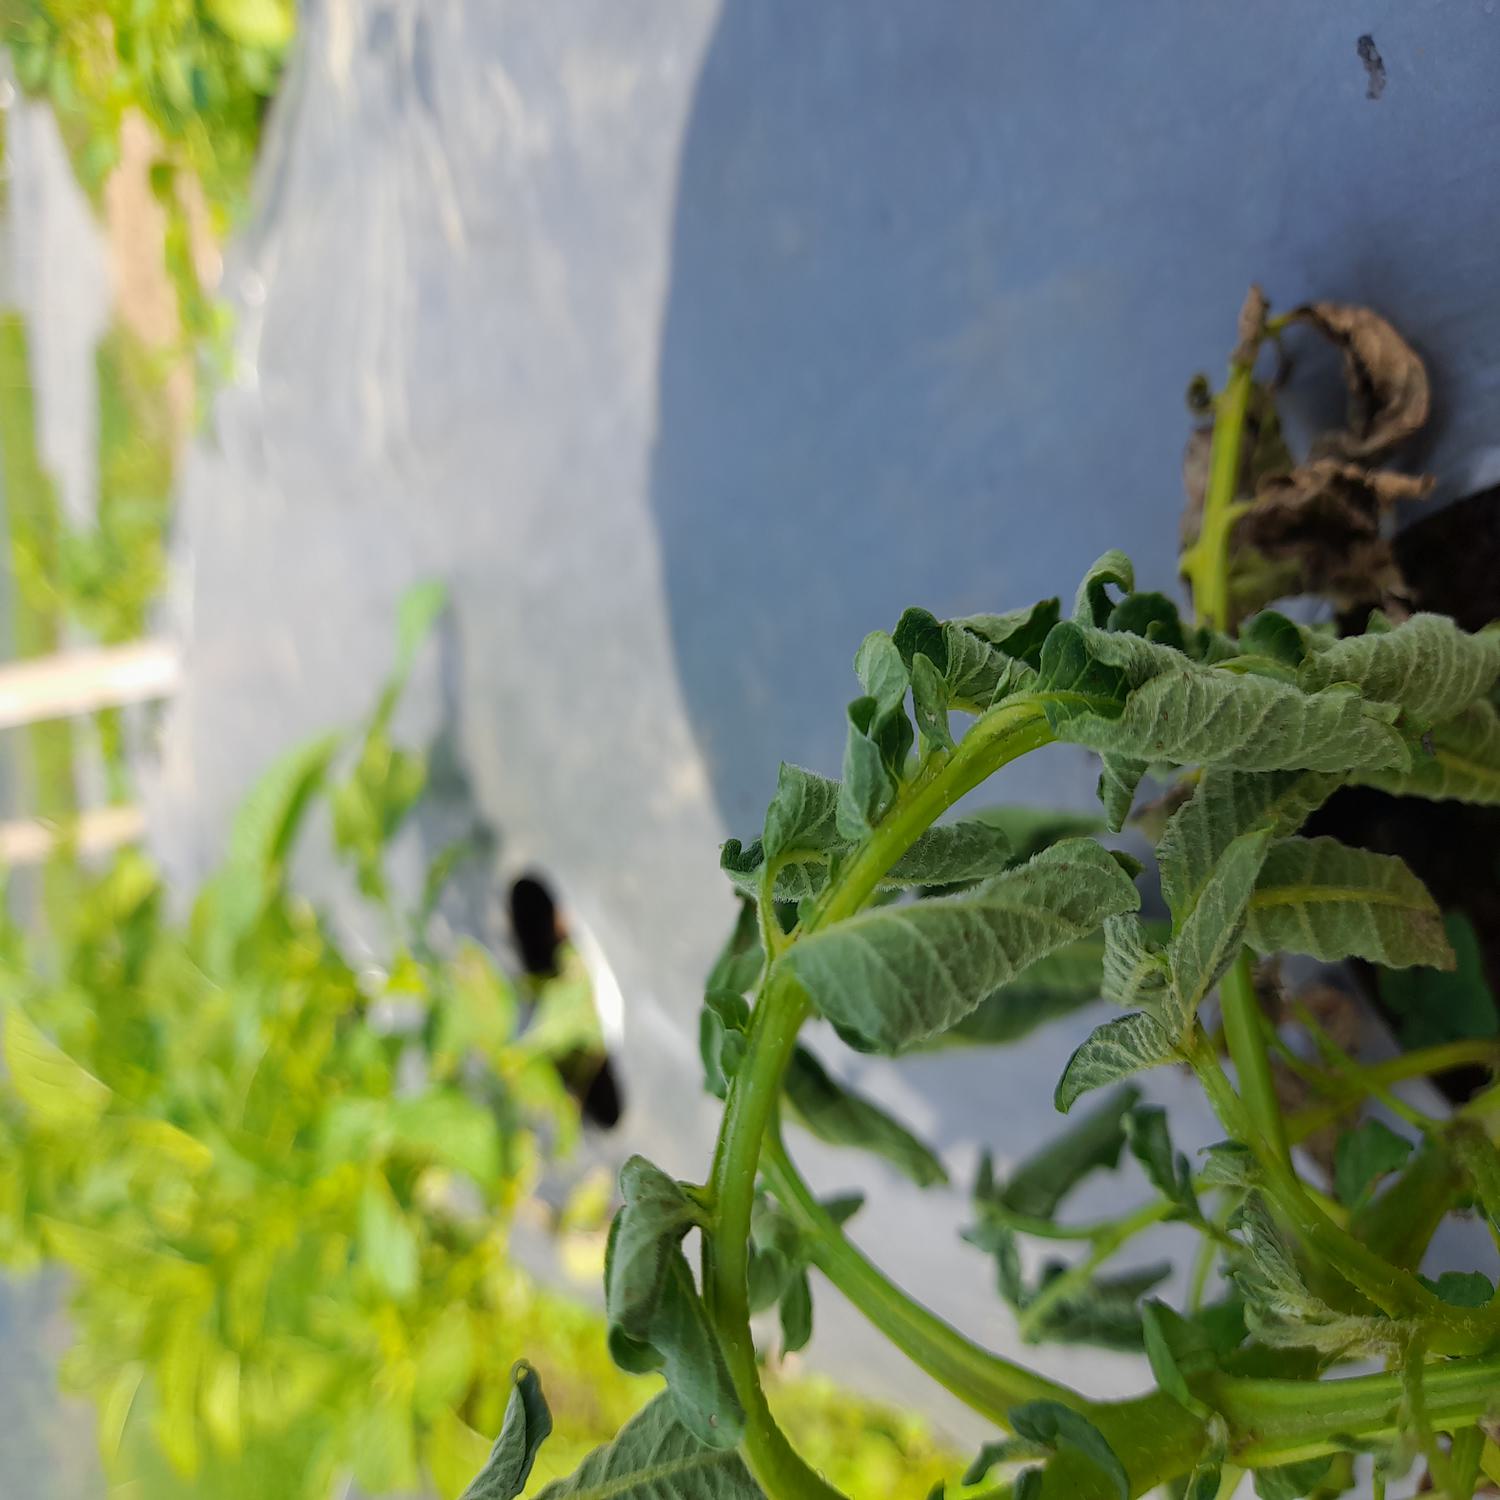
Etiqueta: Pudricion_Parda